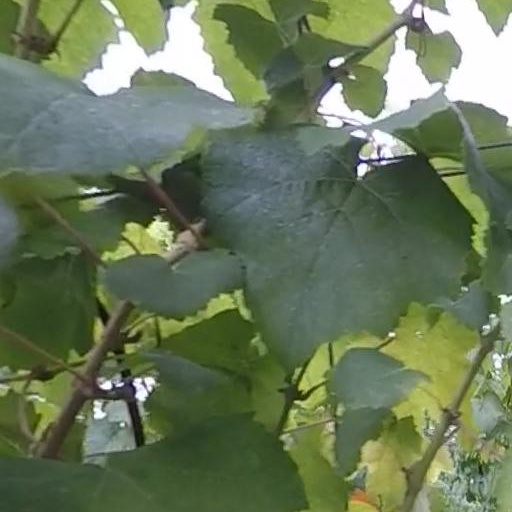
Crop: grape